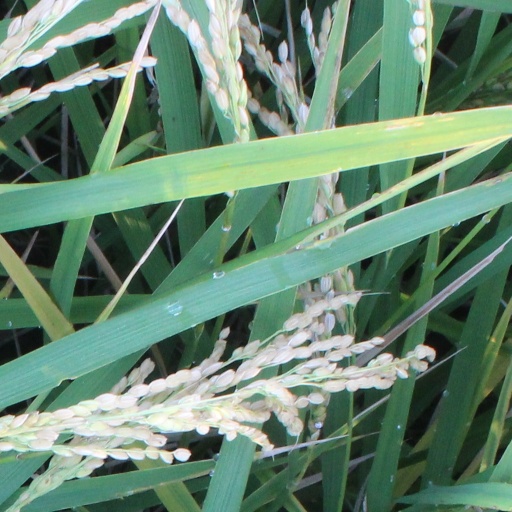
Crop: rice